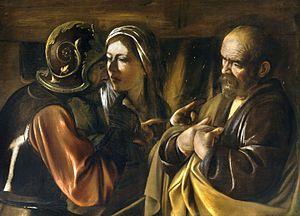
L'embarras ecclésiastique est un critère d'historicité utilisé par les historiens et les spécialistes de l'exégèse biblique. Il sert à évaluer l'historicité d'un événement ou d'un détail mentionné dans la Bible. Le principe en est que, si cet élément se révèle embarrassant dans le cadre d'une lecture traditionnelle, voire dogmatique, ou encore s'il a posé une difficulté aux rédacteurs des Évangiles ou à l'Église primitive, il a toutes chances d'être véridique.